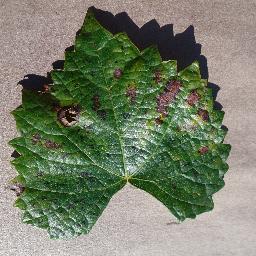
Label: Grape___Esca_(Black_Measles)